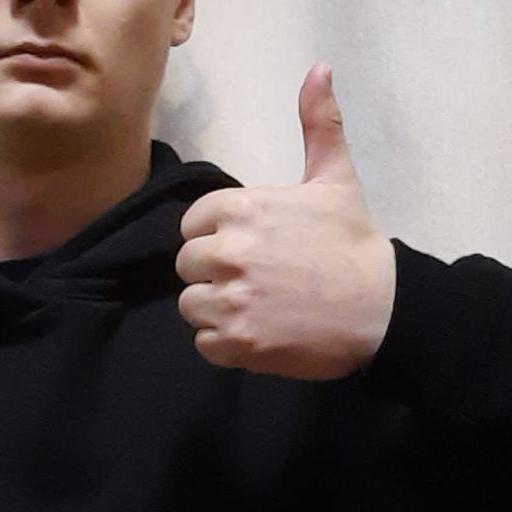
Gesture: like